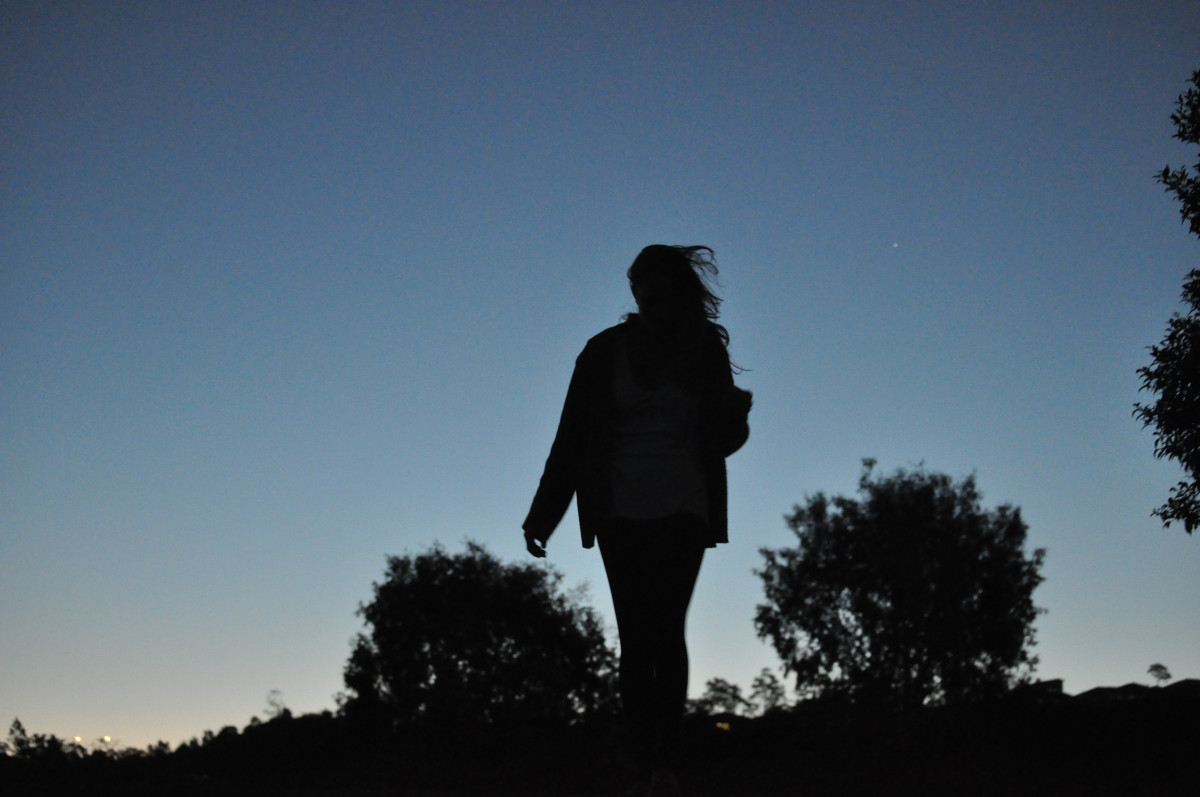
Tags: horizon, silhouette, cloud, sky, sunset, sunlight, morning, dawn, dusk, evening